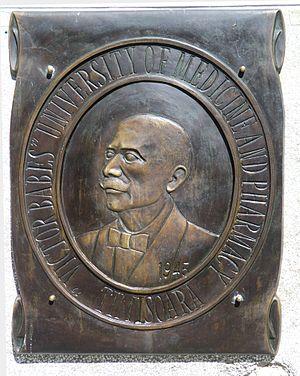
Victor Babeș né le 4 juillet 1854 à Vienne et mort le 19 octobre 1926 à Bucarest, est un médecin, anatomo-pahologiste et microbiologiste roumain, un des précurseurs de la bactériologie et de l'immunologie. Il a notamment fourni d'importantes contributions pour la connaissance de la rage, de la lèpre, de la diphtérie, de la tuberculose.